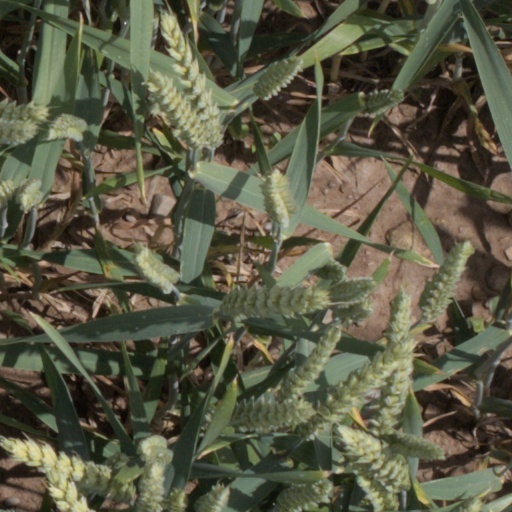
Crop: wheat